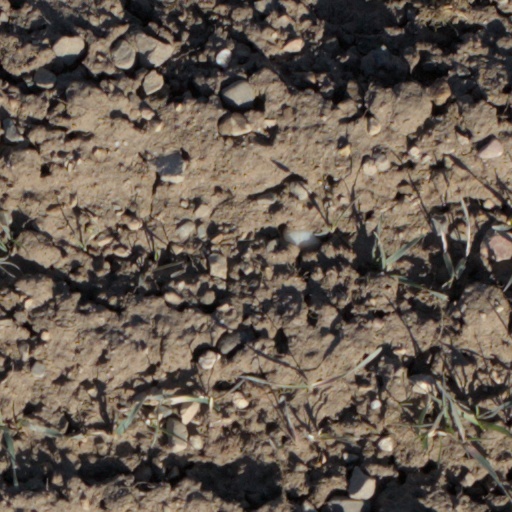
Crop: wheat